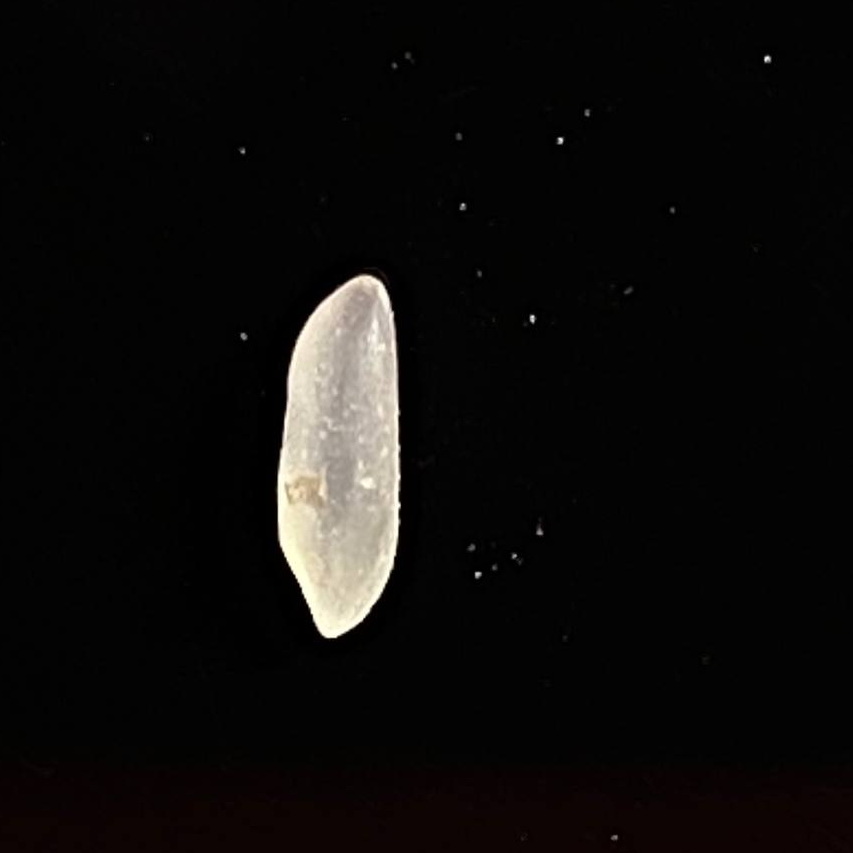
Rice variety: Katarivog